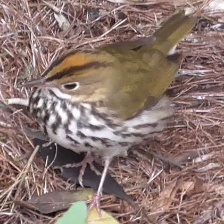
Species: OVENBIRD
Scientific name: SEIURUS AUROCAPILLA